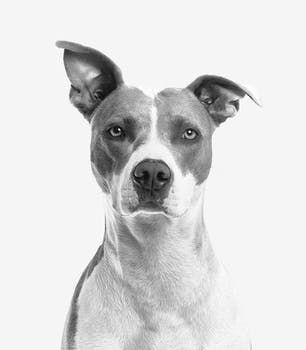
Label: No Watermark